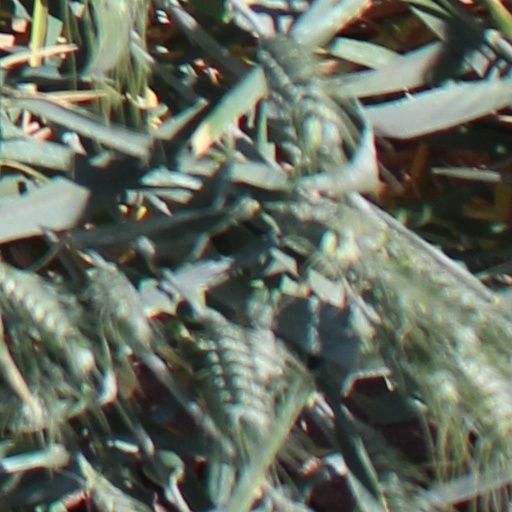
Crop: wheat